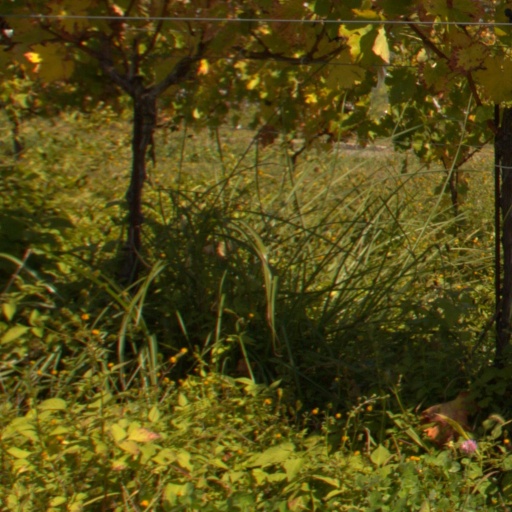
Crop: grape